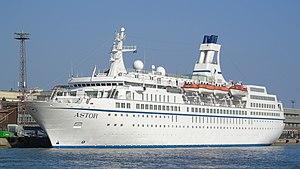
Cruise & Maritime Voyages est une compagnie maritime britannique, spécialisée dans les croisières, dont le siège est installé à Essex.